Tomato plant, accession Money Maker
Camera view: bottom (45 deg); turntable rotation: 300 degrees
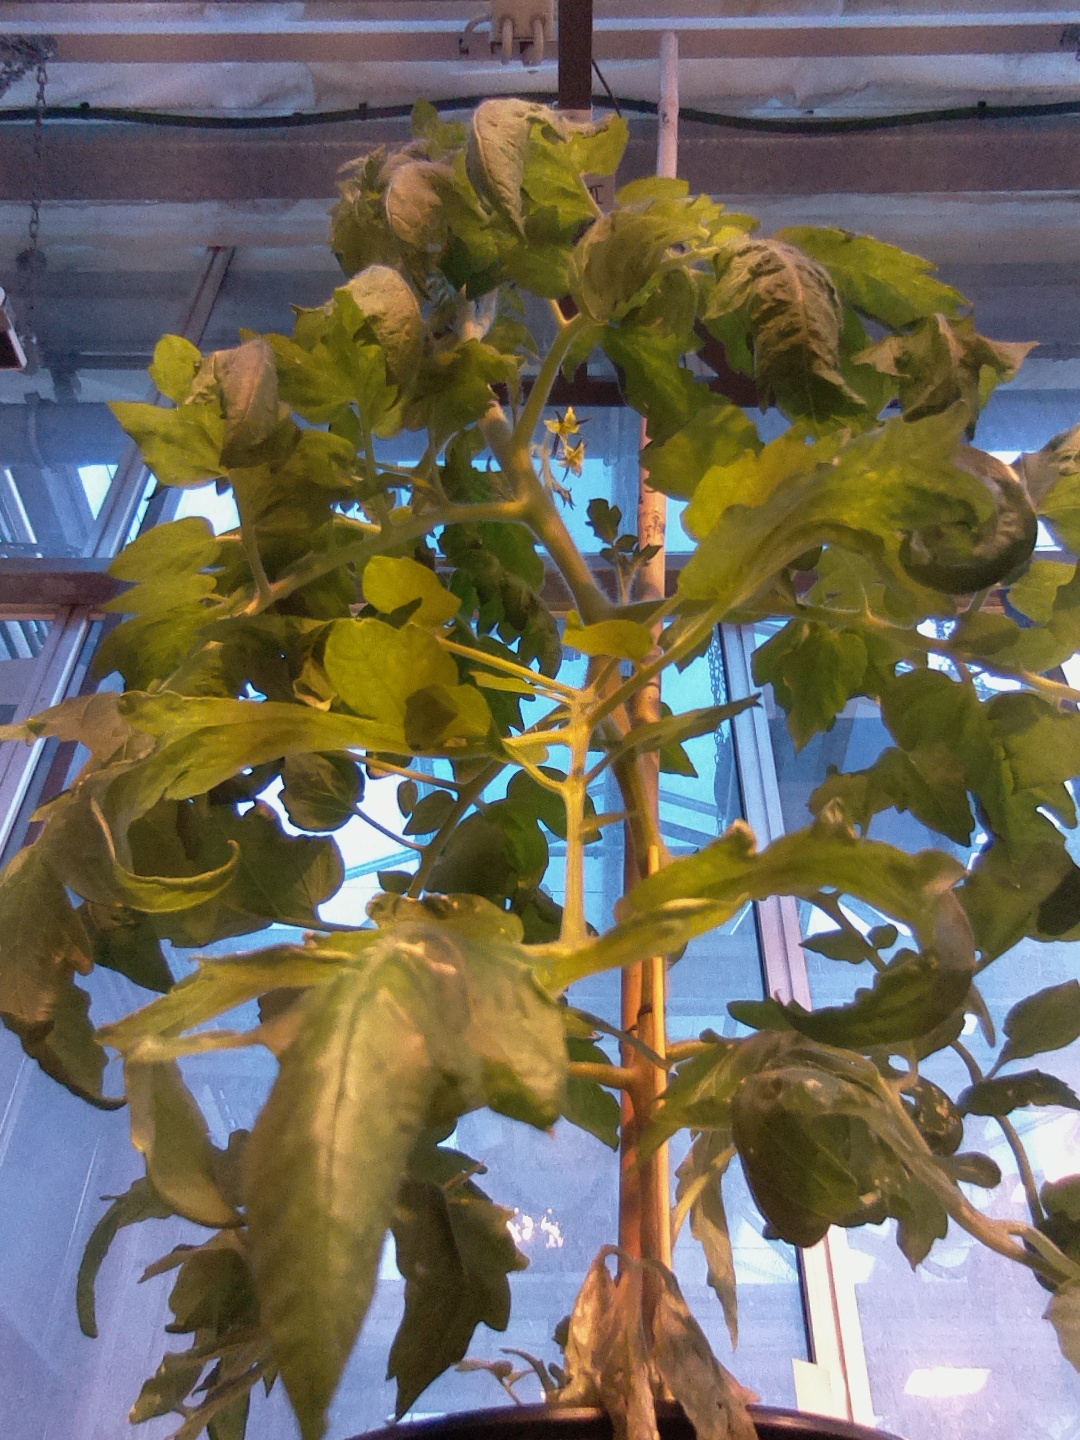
BBCH growth stage 63: 30%-40% of flowers open